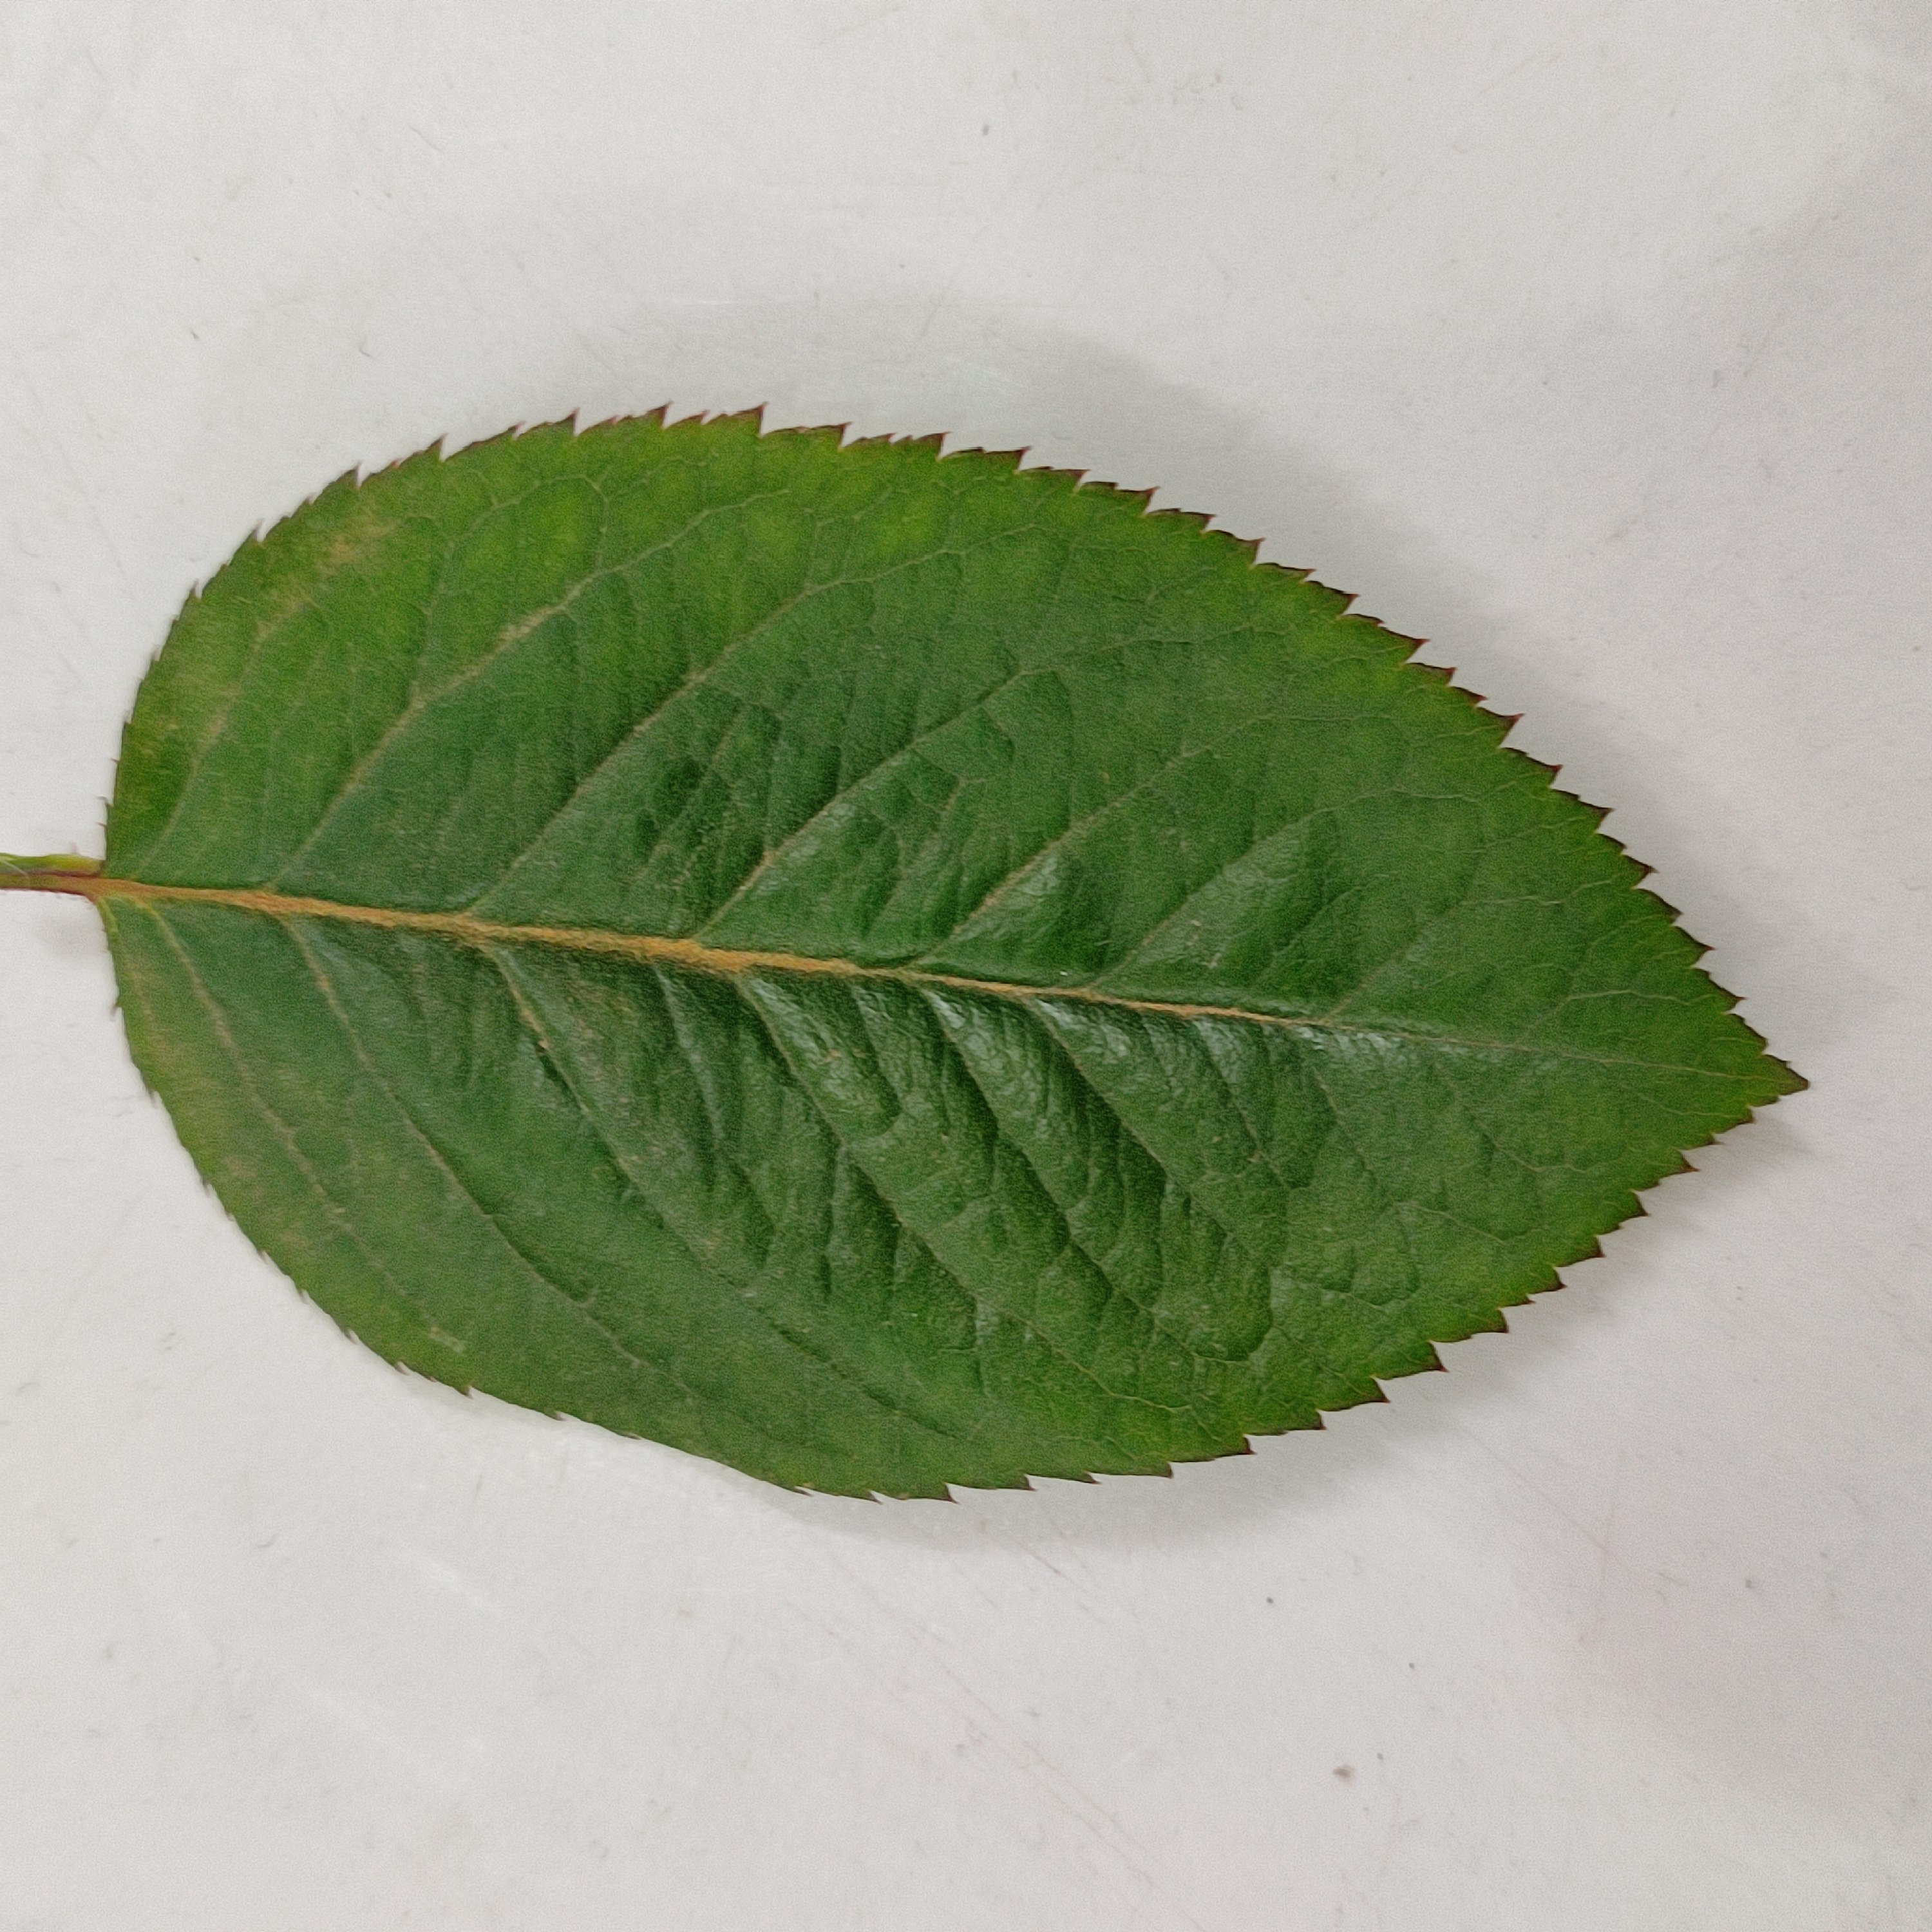
Label: Healthy Leaf